Judith Durham

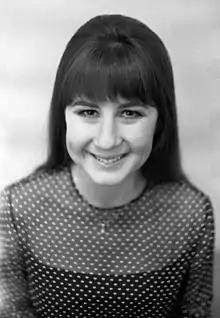
Durham in 1970

Judith Durham (born Judith Mavis Cock; 3 July 1943 – 5 August 2022) was an Australian singer, songwriter and musician who became the lead singer of the Australian folk music group the Seekers in 1962.